Graziano Mancinelli

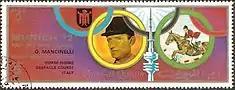
Mancinelli on a stamp of Umm al-Quwain

Graziano Mancinelli (18 February 1937 – 8 October 1992) was an Italian show jumping rider.